Cueva Ventana

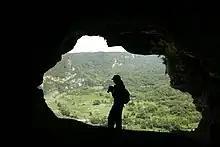

Between February and March 2009, Disney Channel filmed "" in Puerto Rico with scenes shot inside the cave as well as a land that sits in the Río Grande de Arecibo valley in front of the limestone cliff where the cave sits. In 2011, the cave was used as one of the settings for the 2012 British TV miniseries "Treasure Island". In the summer of 2012, filming of the 2013 film "Runner, Runner" took place inside the cave.